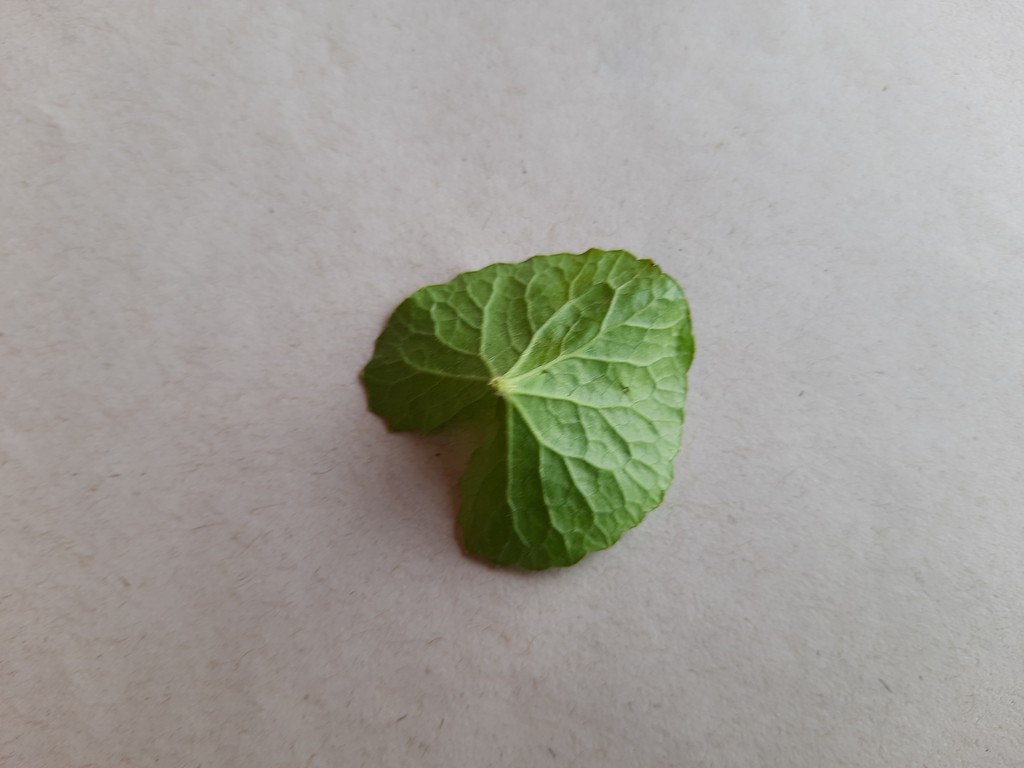
Label: Healthy